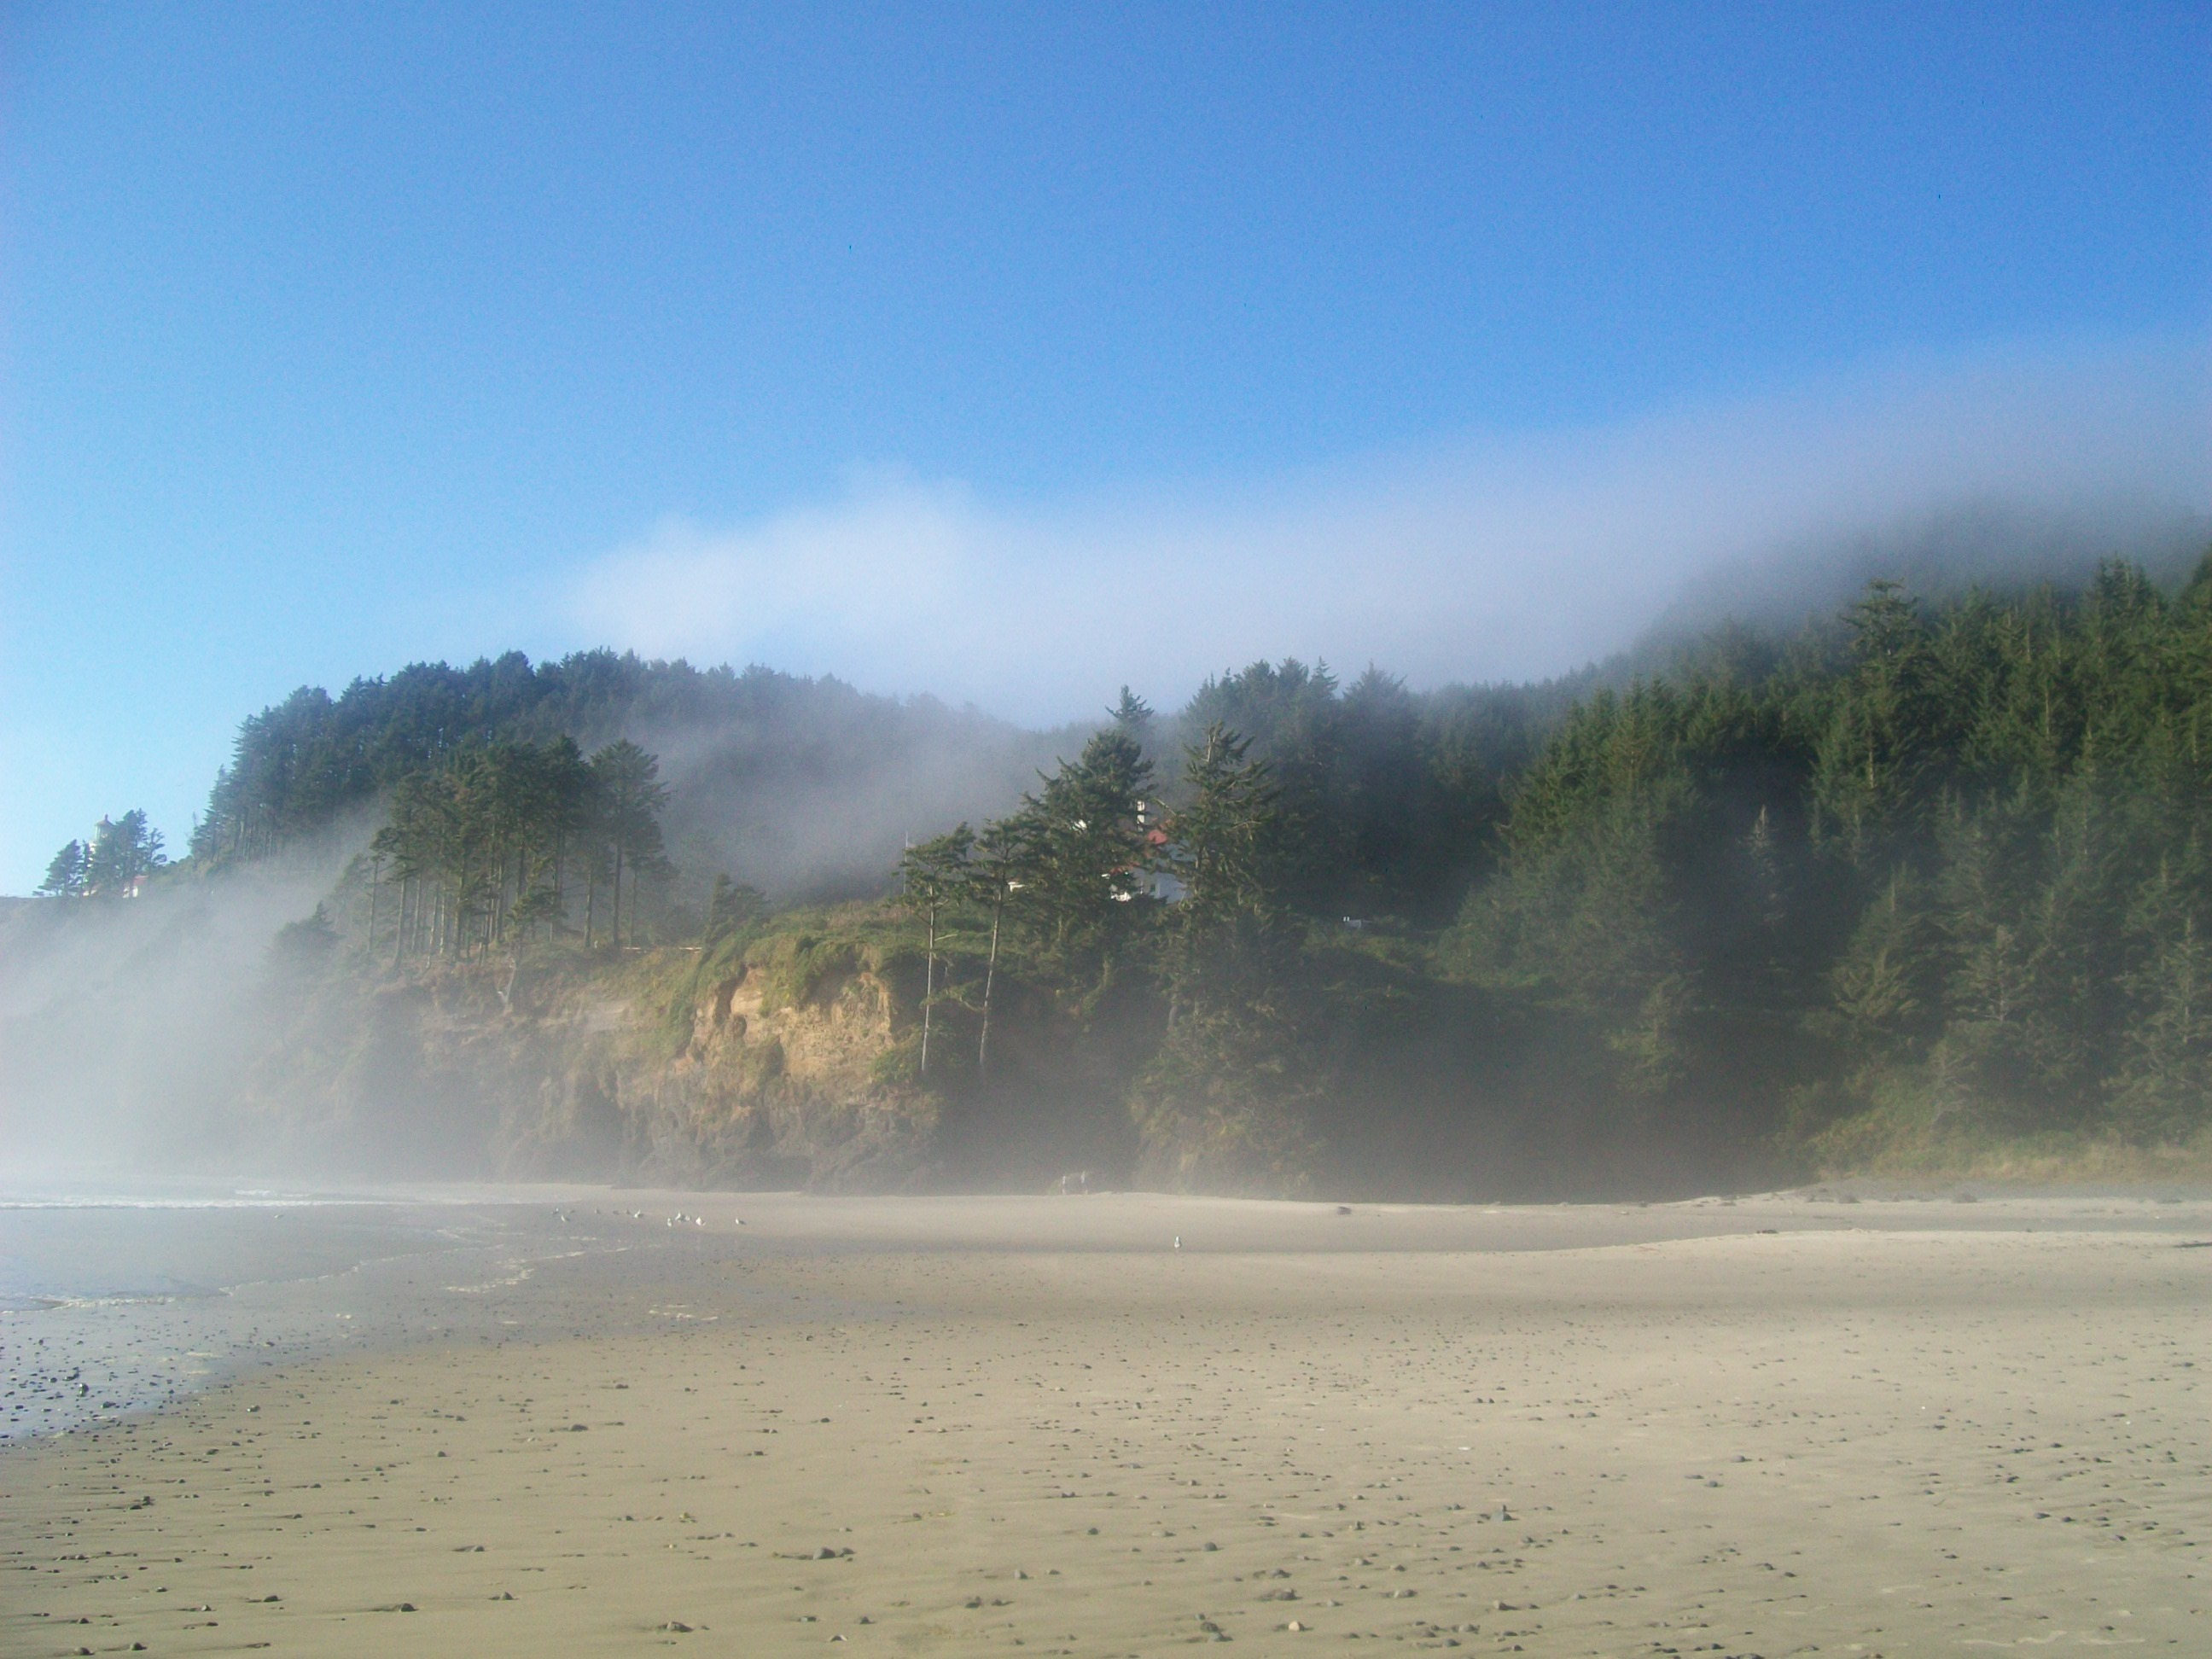
beach, landscape, sea, coast, water, nature, outdoor, sand, ocean, horizon, cloud, fog, mist, sunlight, morning, hill, shore, wave, dawn, coastal, coastline, seaside, environment, scenic, seascape, weather, body of water, marine, windy, habitat, oregon, natural environment, atmospheric phenomenon, wind wave, sand storm